Dairi Regency

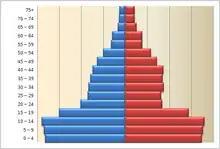
Population pyramid for Dairi as of 2008; males are in blue and females are in red

Dairi is mostly hills and mountains, averaging above sea level. It has a tropical rainforest climate, with the heaviest rainfall between September and May.